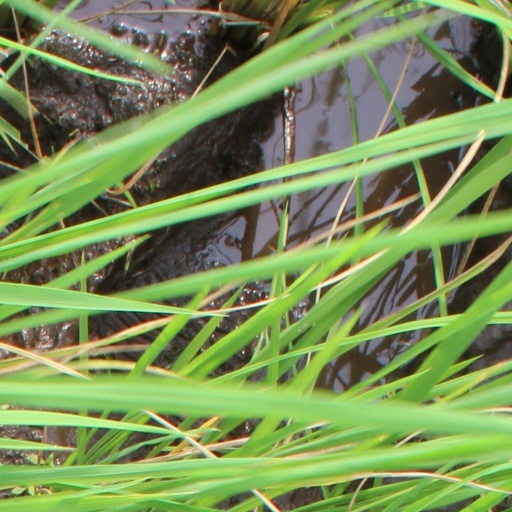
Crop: rice